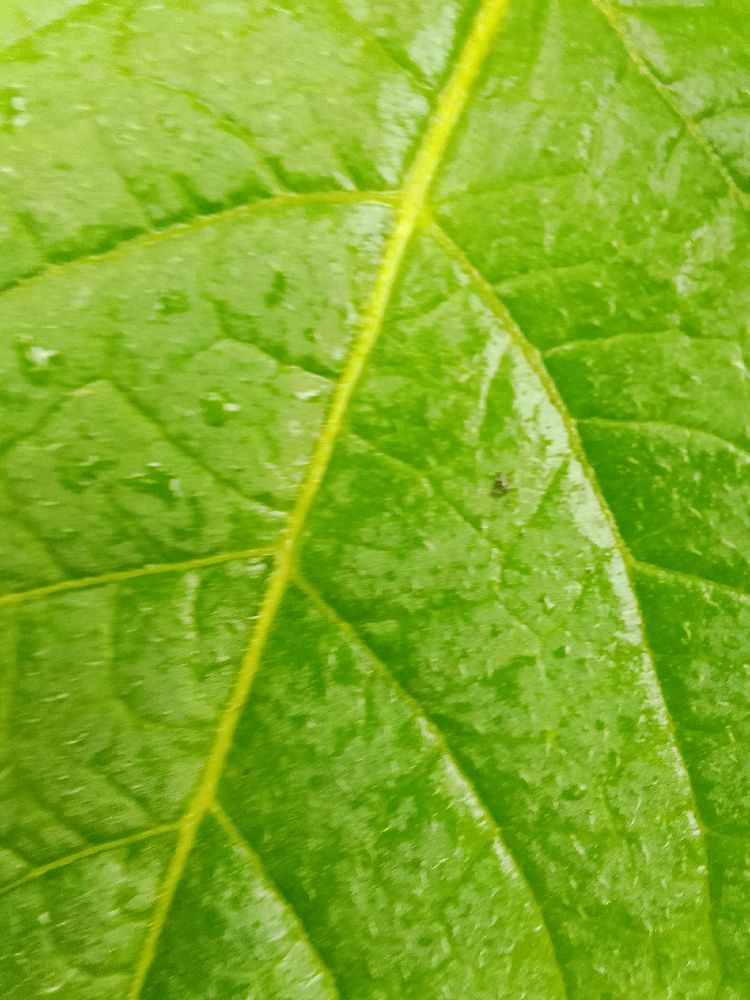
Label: Healthy